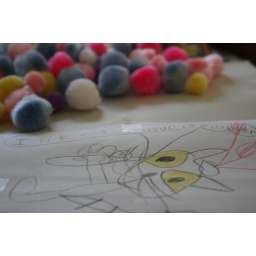
madagascar fever and a kitchen table covered in pastel pom poms.